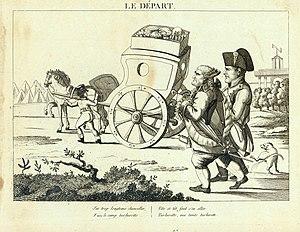
Jean-Jacques-Régis de Cambacérès est un jurisconsulte et homme d'État français, né le 18 octobre 1753 à Montpellier et mort le 8 mars 1824 à Paris.